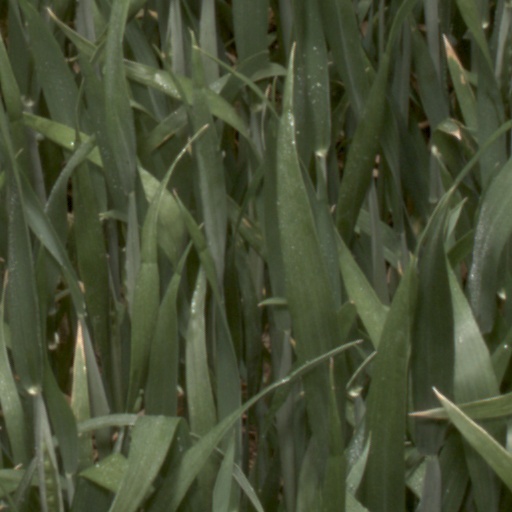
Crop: wheat